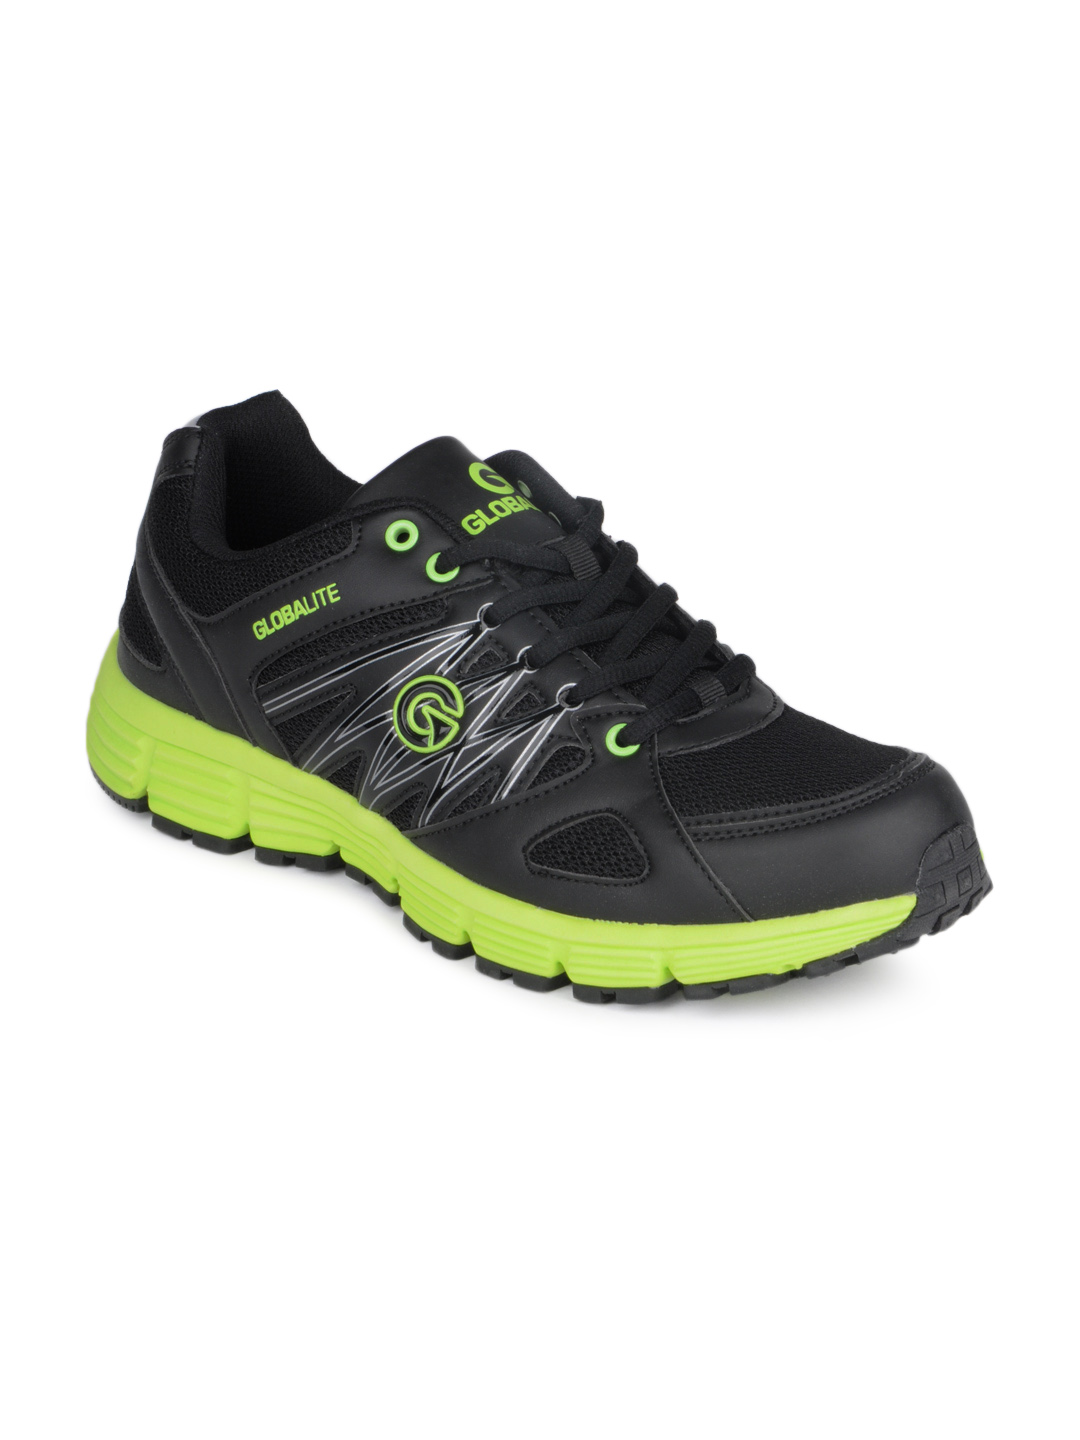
Globalite Men Black Startech Shoes
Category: Footwear / Shoes / Casual Shoes
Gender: Men
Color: Black
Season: Summer 2012
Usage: Casual